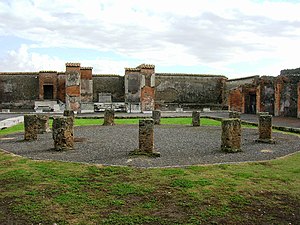
Macellum i Pompeji / Bygningsmæssige detaljer / Østsiden: Midterste rum for kejserkulten
Vue mod øst hen over det centrale område med de rummet for kejserkulten i midten
Macellum i Pompeji lå på byens forum og var som markedshal eller -område for fødevarer et centralt sted i den antikke by Pompeji.